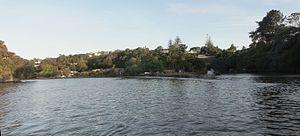
La rivière Waitangi est un cours d’eau de la région du Northland de l’île du Nord de la Nouvelle-Zélande.